List of birds of India

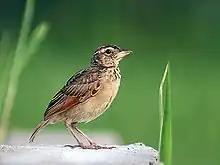
Bengal bushlark

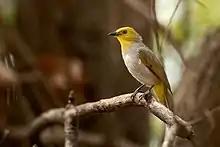
Yellow-throated bulbul

The waxwings are a group of birds with soft silky plumage and unique red tips to some of the wing feathers. In the Bohemian and cedar waxwings, these tips look like sealing wax and give the group its name. These are arboreal birds of northern forests. They live on insects in summer and berries in winter. There is one species which occurs in India.